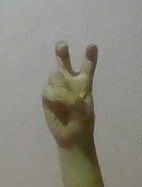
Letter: toot